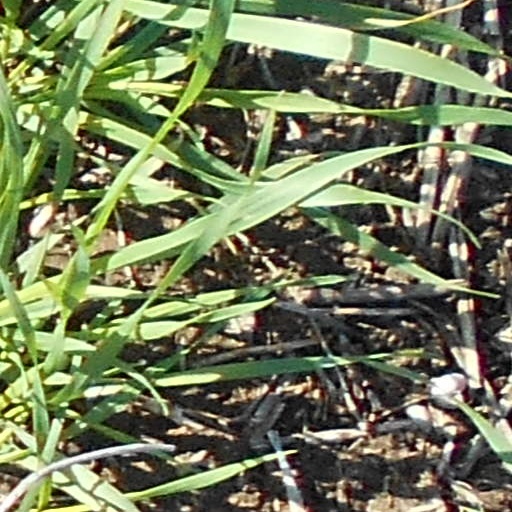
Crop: wheat